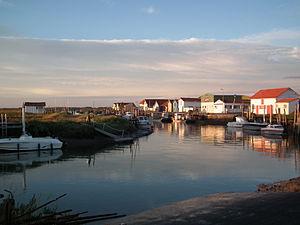
Cabanes ostréicoles au port de La Grève à Duret, à Arvert
La Grève à Duret est un port ostréicole appartenant à la commune d’Arvert, dans le département de la Charente-Maritime. Il portait jusqu’au XVIIᵉ siècle le nom de « La jument ».
Arvert est une commune du Sud-Ouest de la France, située dans le département de la Charente-Maritime. Ses habitants sont appelés les Alvertons et les Alvertonnes.